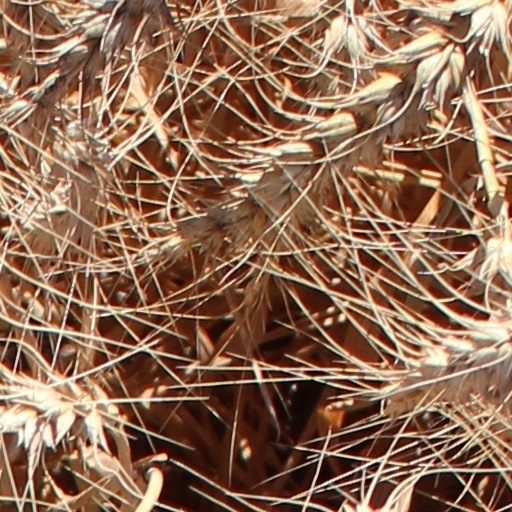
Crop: wheat